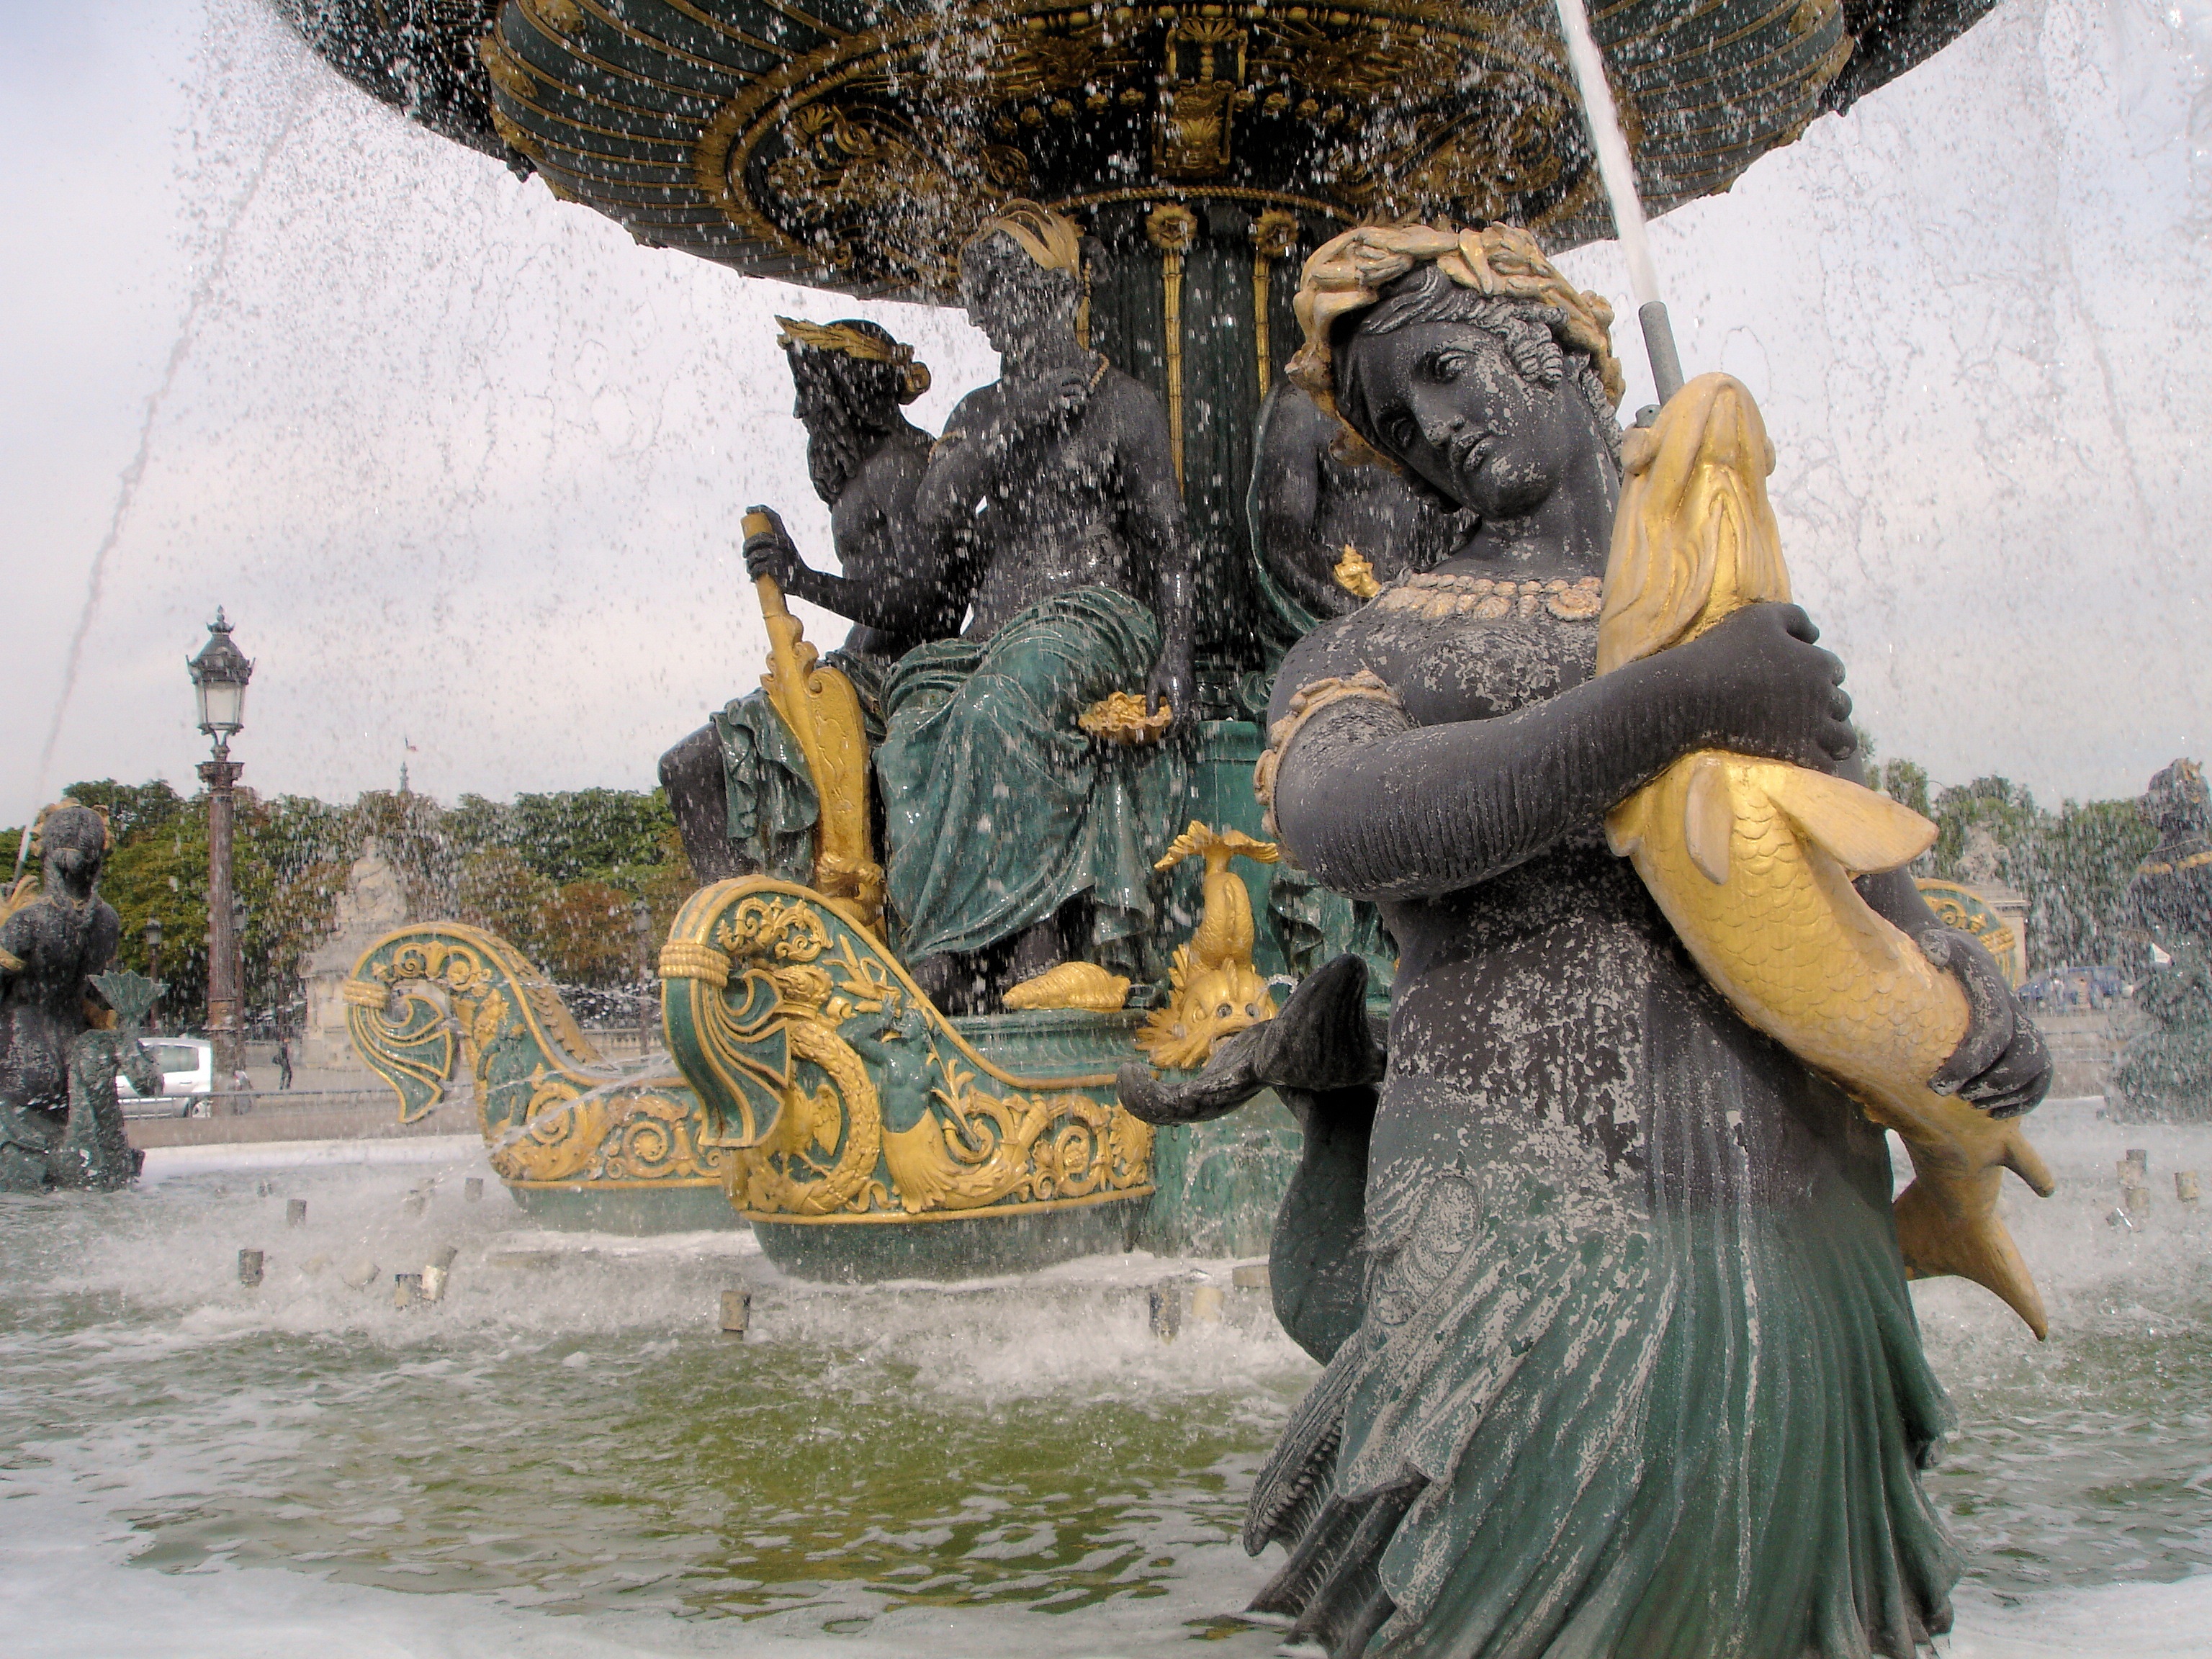
water, architecture, paris, monument, statue, sculpture, art, temple, fountain, image, water feature, mythology, work of art, place de la concorde